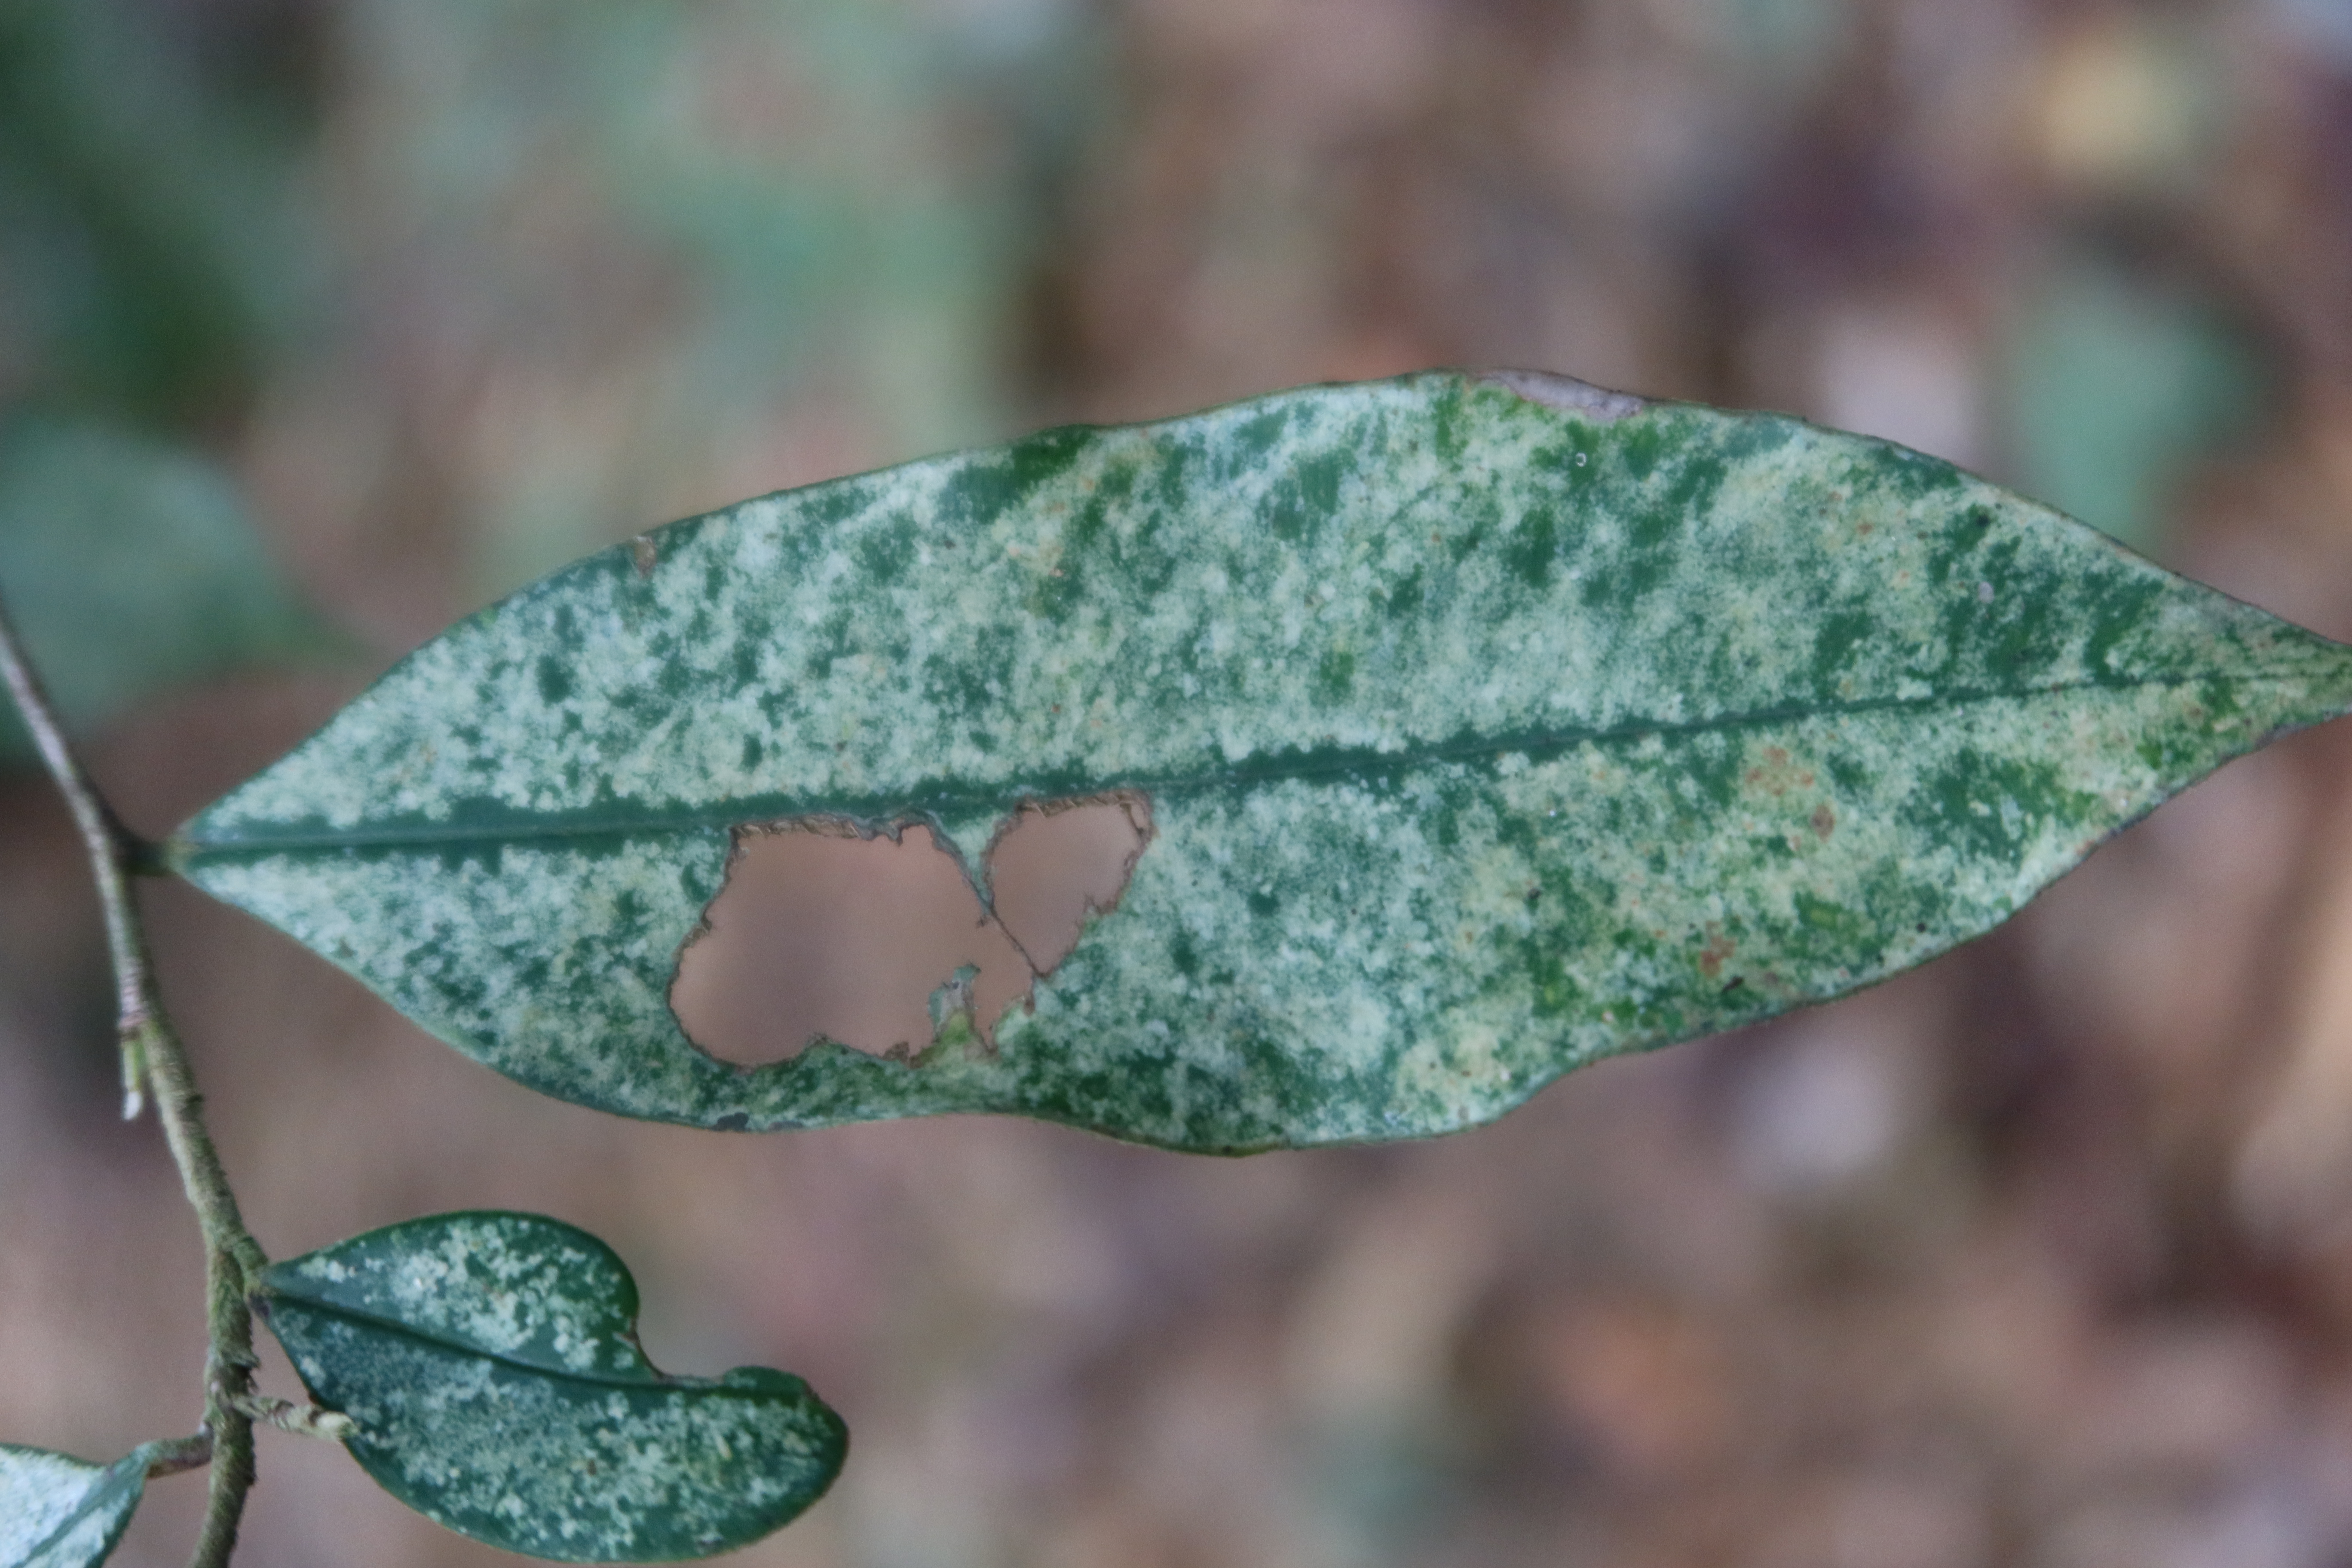
Label: Powdery mildew